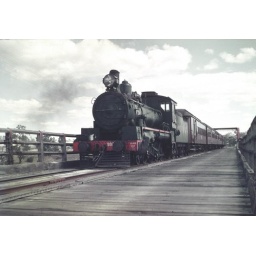
A Queensland C17 locomotive heads a special passenger train over a combined road rail bridge - circa mid 1960s.